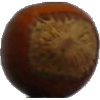
Label: Nut Forest 1